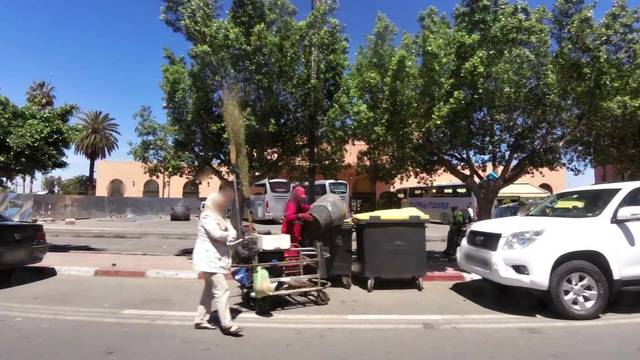
Region: Morocco
Coordinates: 31.629, -8.019